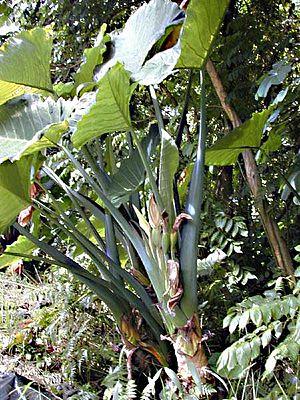
Alocasia est un genre de plantes vivaces rhizomateuses ou tubéreuses à larges feuilles de la famille des Aracées. Il en existe 79 espèces originaires des régions allant de l'Asie tropicale et subtropicale à l'Australie orientale, et largement cultivées ailleurs.